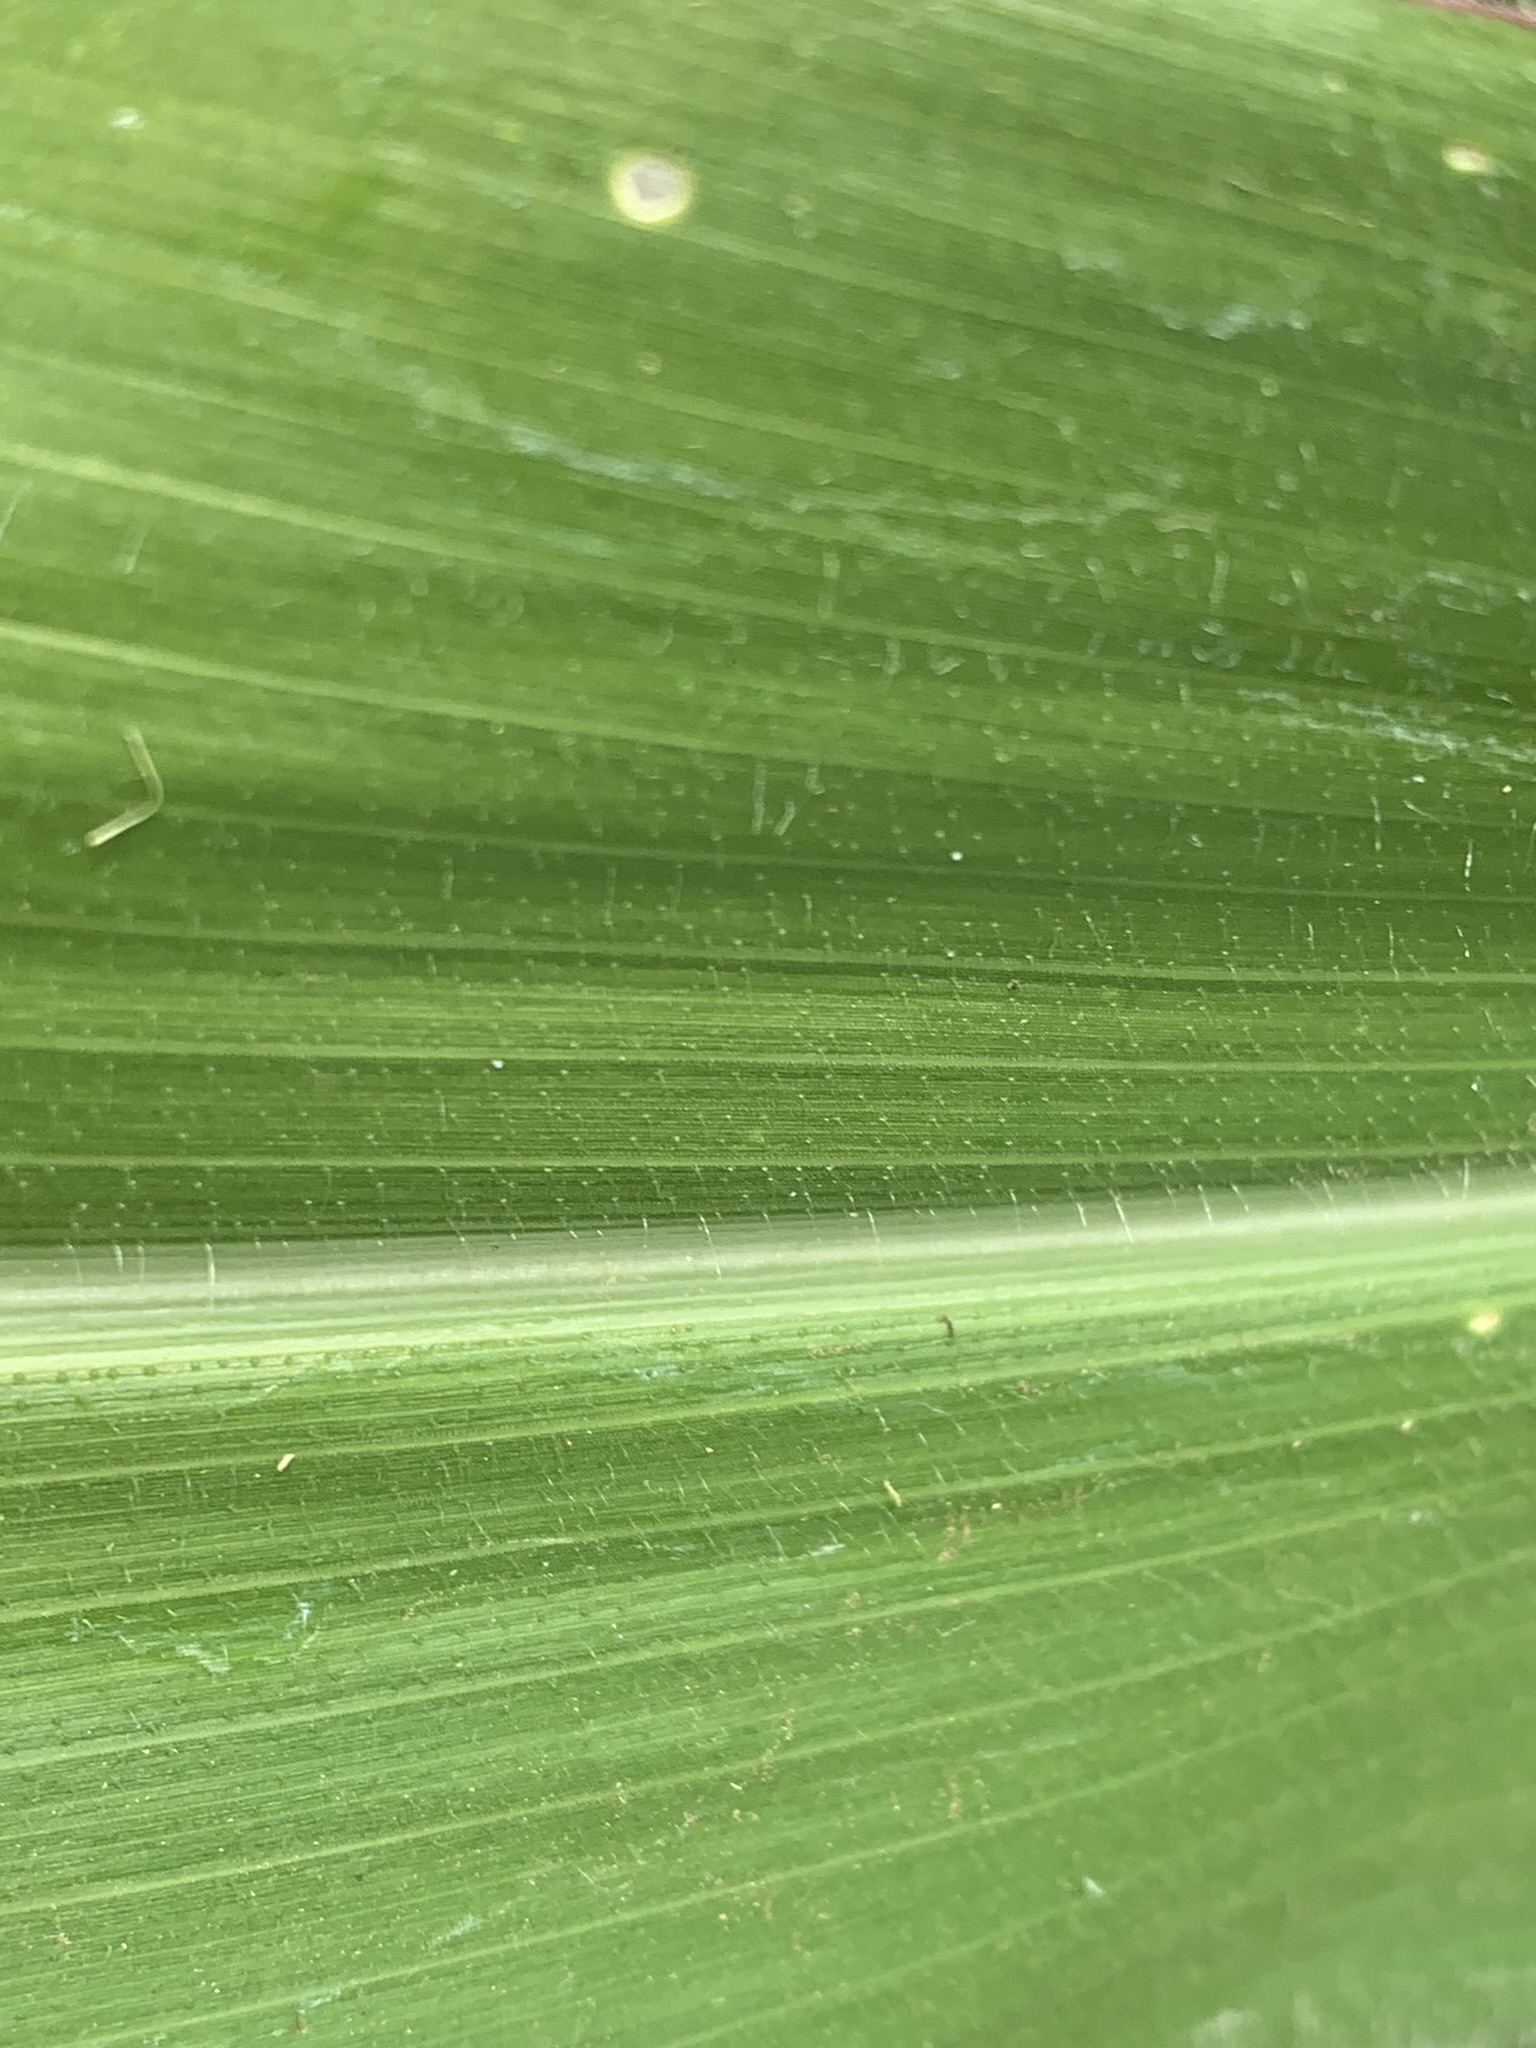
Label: Healthy